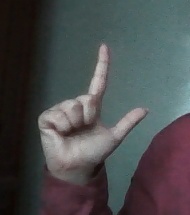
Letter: laam